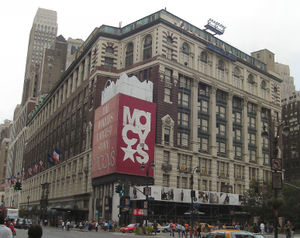
Macy's
Macy's stormagasin i New York City.
Macy's, formelt R.H. Macy & Co. er en amerikansk kæde af stormagasiner, der blev grundlagt i 1858. Kædens flagskib-butik er beliggende på Herald Square i New York City og har siden 1924 været regnet for at være verdens største butik, selvom den kæmper med Harrods i London om at have størst salgsareal. Butikken er på 198.500 m² fordelt på ti etager. Til sammenligning er det største varehus på det europæiske kontinent, Kaufhaus des Westens i Berlin, er på 60.000 m².